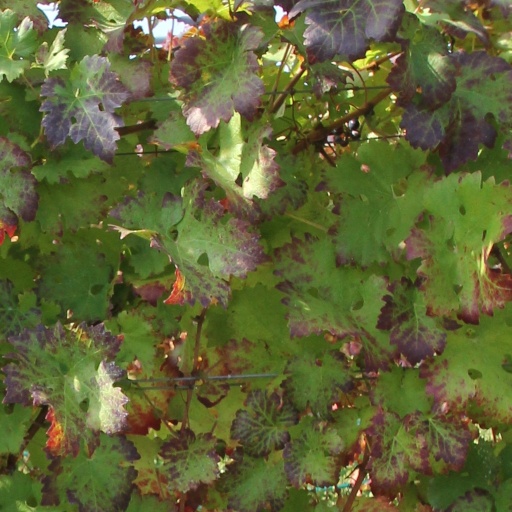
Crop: grape